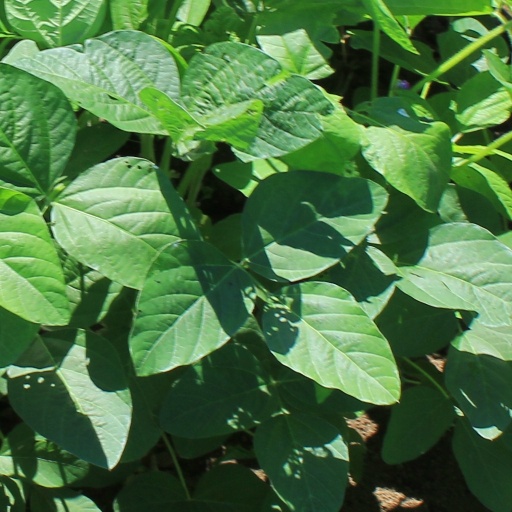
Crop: soybean